Podolia

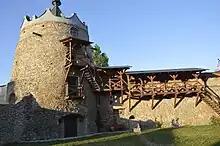
Medieval fortress in Letychiv

During the 13th century, the Mongols plundered Ponizie; Algirdas, Grand Duke of Lithuania, freed it from their rule following his victory against the Golden Horde in the Battle of Blue Waters of 1362, annexing it to Lithuania under the name of "Podolia", which has the same meaning as Ponizie, and in 1366 western Podolia with Kamieniec Podolski passed under Polish sovereignty. In 1375, the Roman Catholic Diocese of Kamianets-Podilskyi was founded. Polish colonisation began in the 14th century.